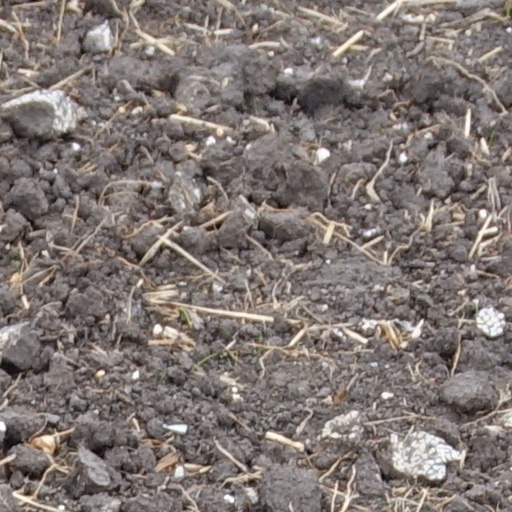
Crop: wheat